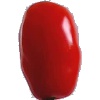
Label: Tomato 2